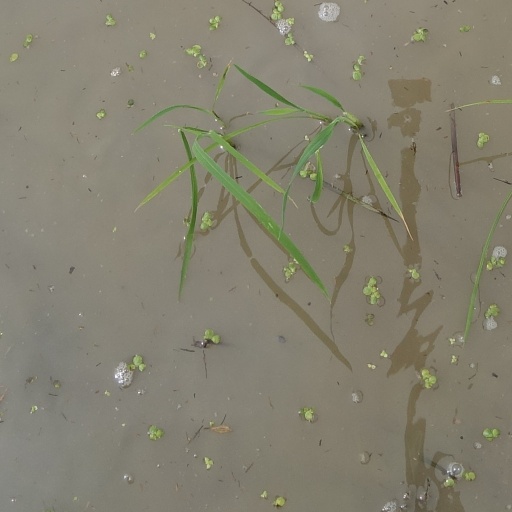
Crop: rice